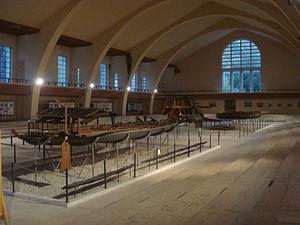
Les navires romains du lac de Nemi sont deux grands navires antiques que Caligula fit construire en l'honneur de la déesse Diane. Ils ont été retirés du fond du lac volcanique de Nemi, à 27 km au sud-est de Rome, en 1929-1930 et détruits par un incendie, lors des opérations militaires de libération de l'Italie, en 1944.